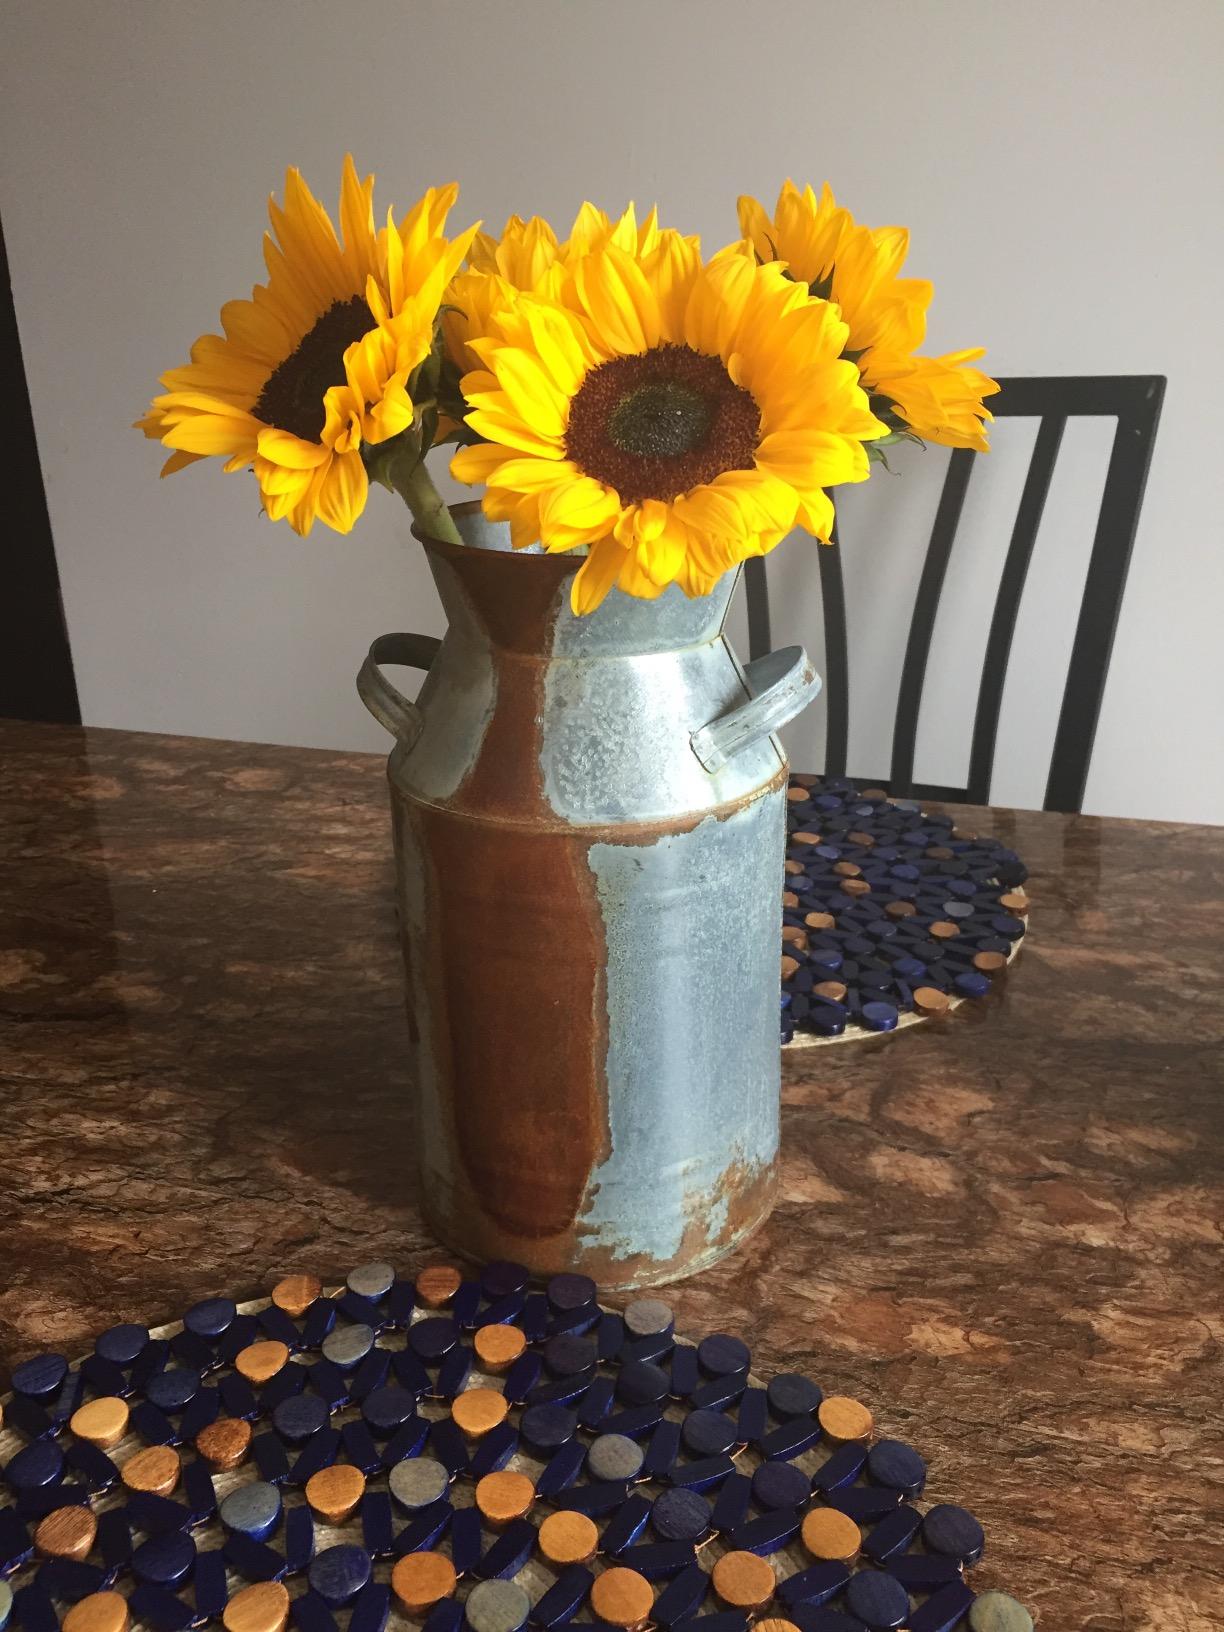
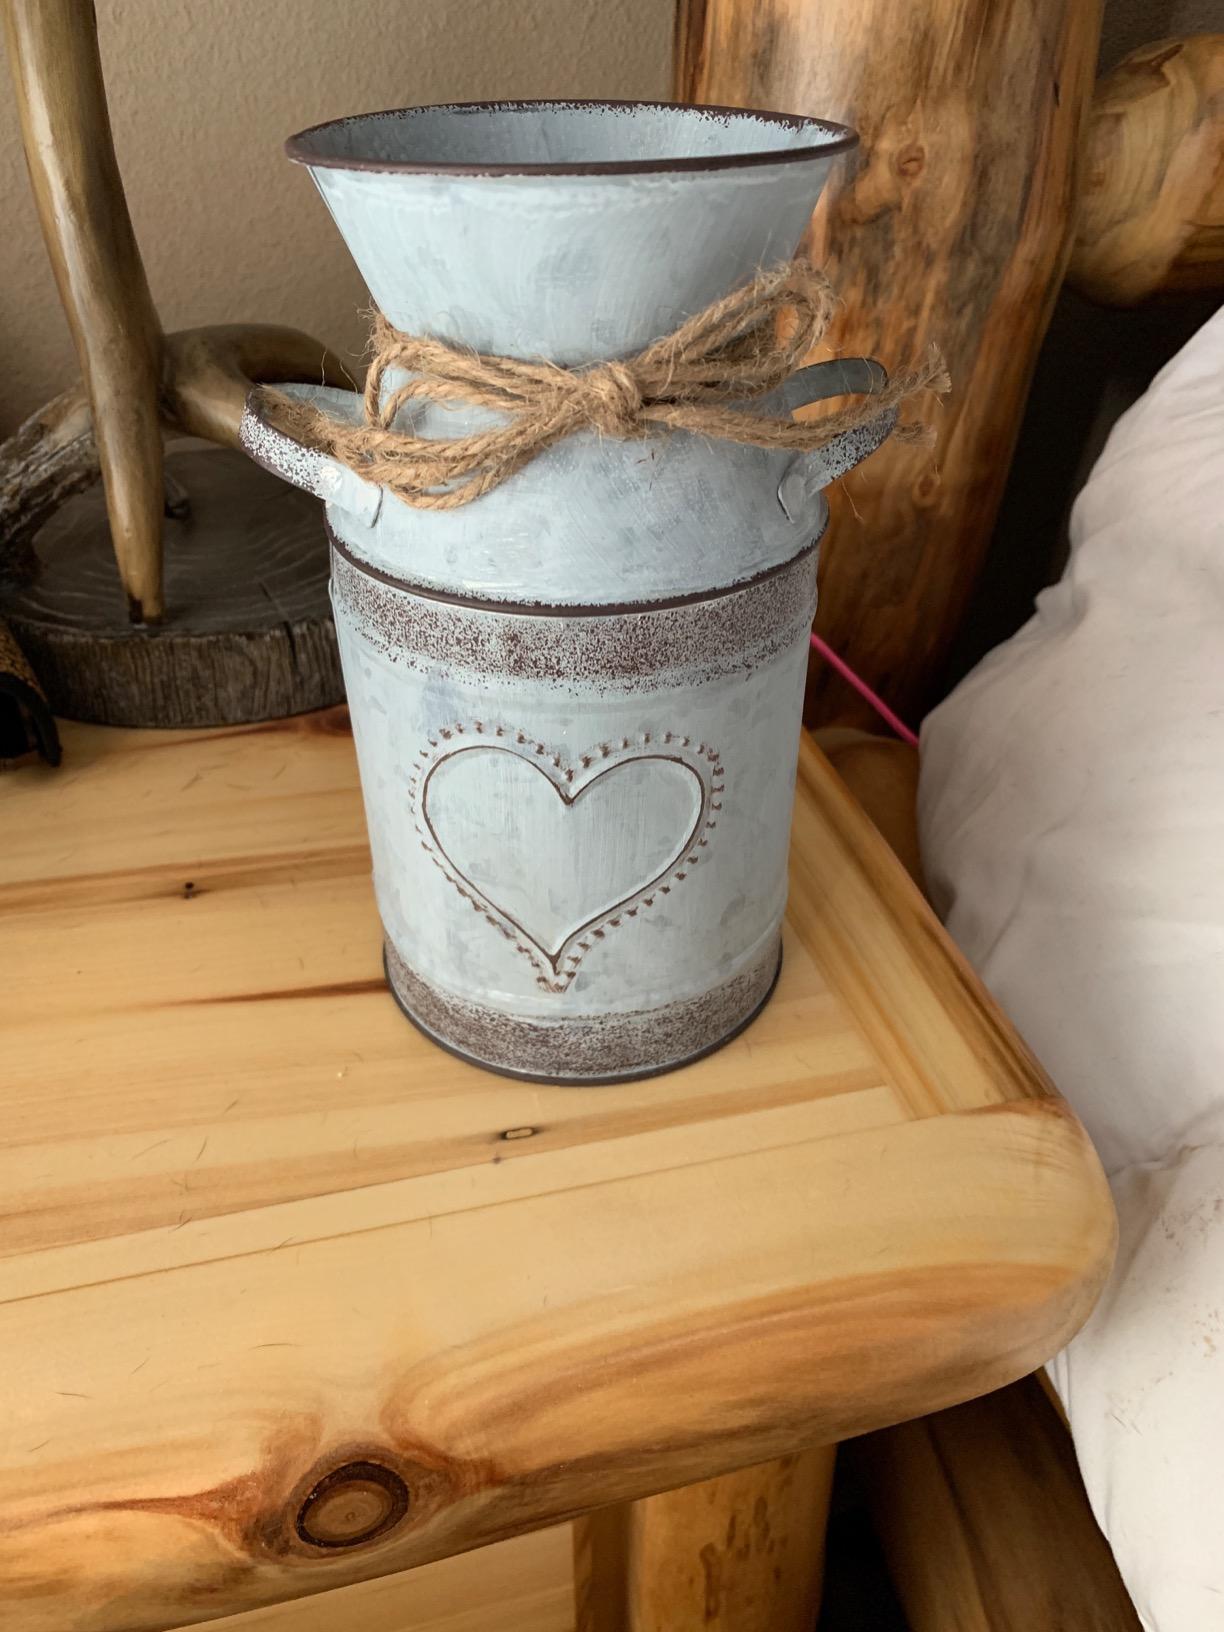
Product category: vase
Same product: no